The Fabulous Furry Freak Brothers

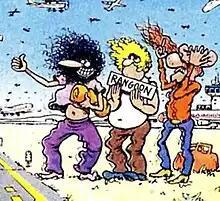
The Fabulous Furry Freak Brothers, from left to right, Phineas, Fat Freddy, and Freewheelin' Franklin

The Freak Brothers are not siblings. They are a threesome of freaks (similar to, but distinct from, hippies) from San Francisco.